The Adventures of Food Boy

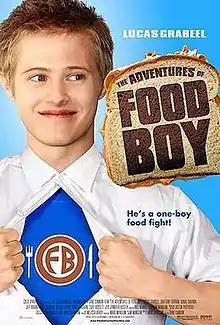
Promotional release poster

The Adventures of Food Boy is a 2008 independent comedy film directed by Dane Cannon. It is based on the 2007 short film "Owen Seabrook: Food Boy". It stars Lucas Grabeel in his first lead role as Ezra Chase, who becomes a superhero known as "Food Boy". Brittany Curran plays the lead female role of Shelby.